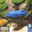
Label: aquarium_fish